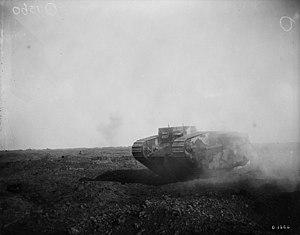
Le Mark I est un char britannique utilisé à partir de 1916, lors de la Première Guerre mondiale. Il fut le premier char d'assaut opérationnel au monde.